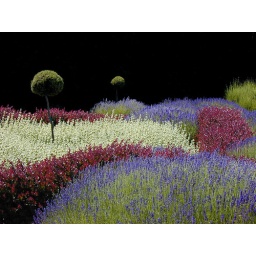
The black background was a wall that was in the shade.